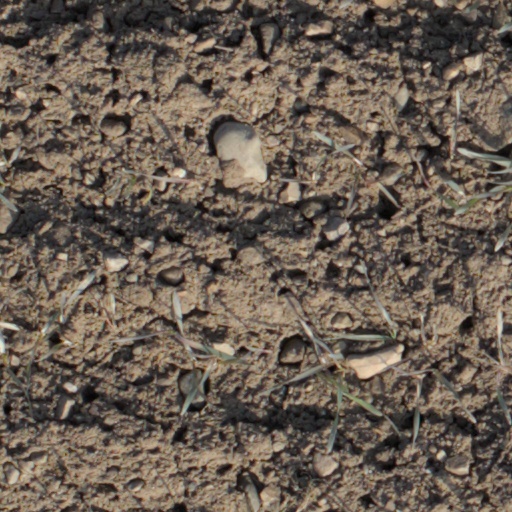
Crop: wheat